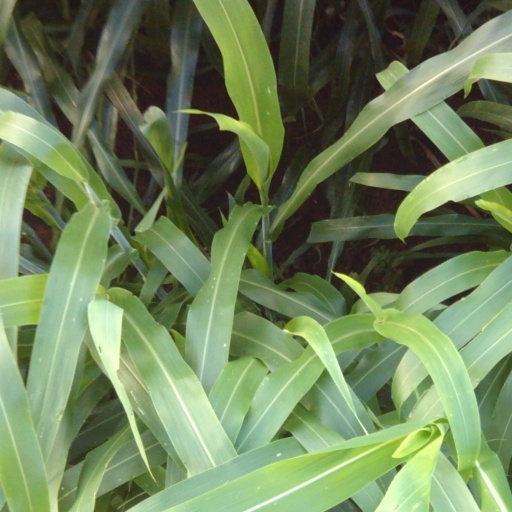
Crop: sorghum